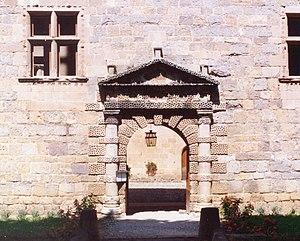
Couiza est une commune française, située dans le département de l'Aude en région Occitanie.